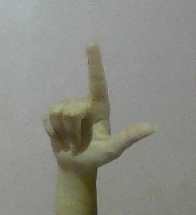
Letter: laam